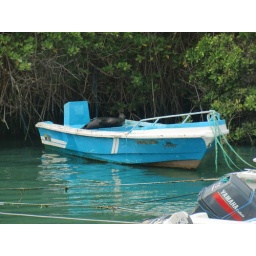
Sea lion lounging in a boat in Galapagos, Ecuador